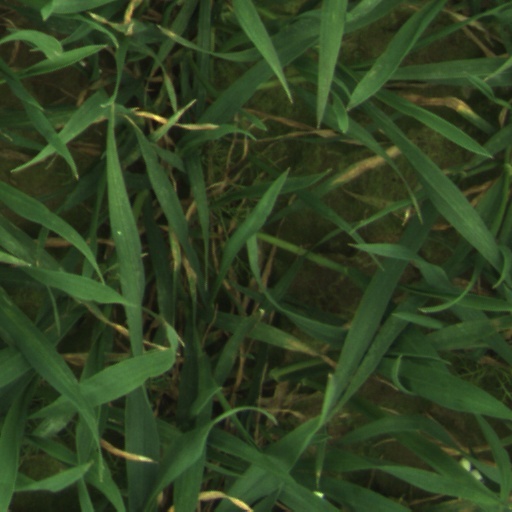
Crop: wheat